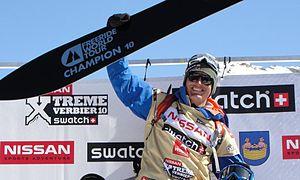
Xavier de Le Rue est un snowboardeur français, spécialisé dans l’épreuve de cross dont il a été deux fois champion du monde en 2003 et 2007 et une fois vice-champion du monde en 2009. Ses frères Paul-Henri de Le Rue et Victor de Le Rue s'illustrent dans la même discipline. Xavier de Le Rue se distingue aussi en Freeride, en remportant le Freeride World Tour en 2010 pour la troisième année consécutive.